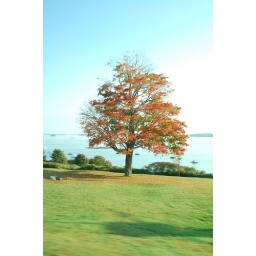
First color in the trees we saw &amp;amp; taken from the bus window